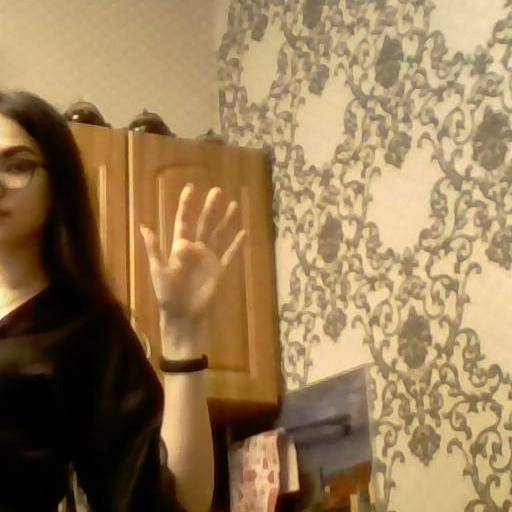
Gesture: palm